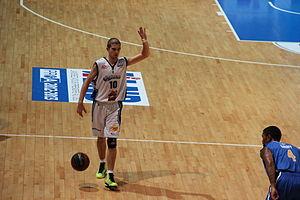
Arnaud Kerckhof, né le 13 mars 1984 à Calais, en France, est un joueur français de basket-ball. Il évolue au poste de meneur.